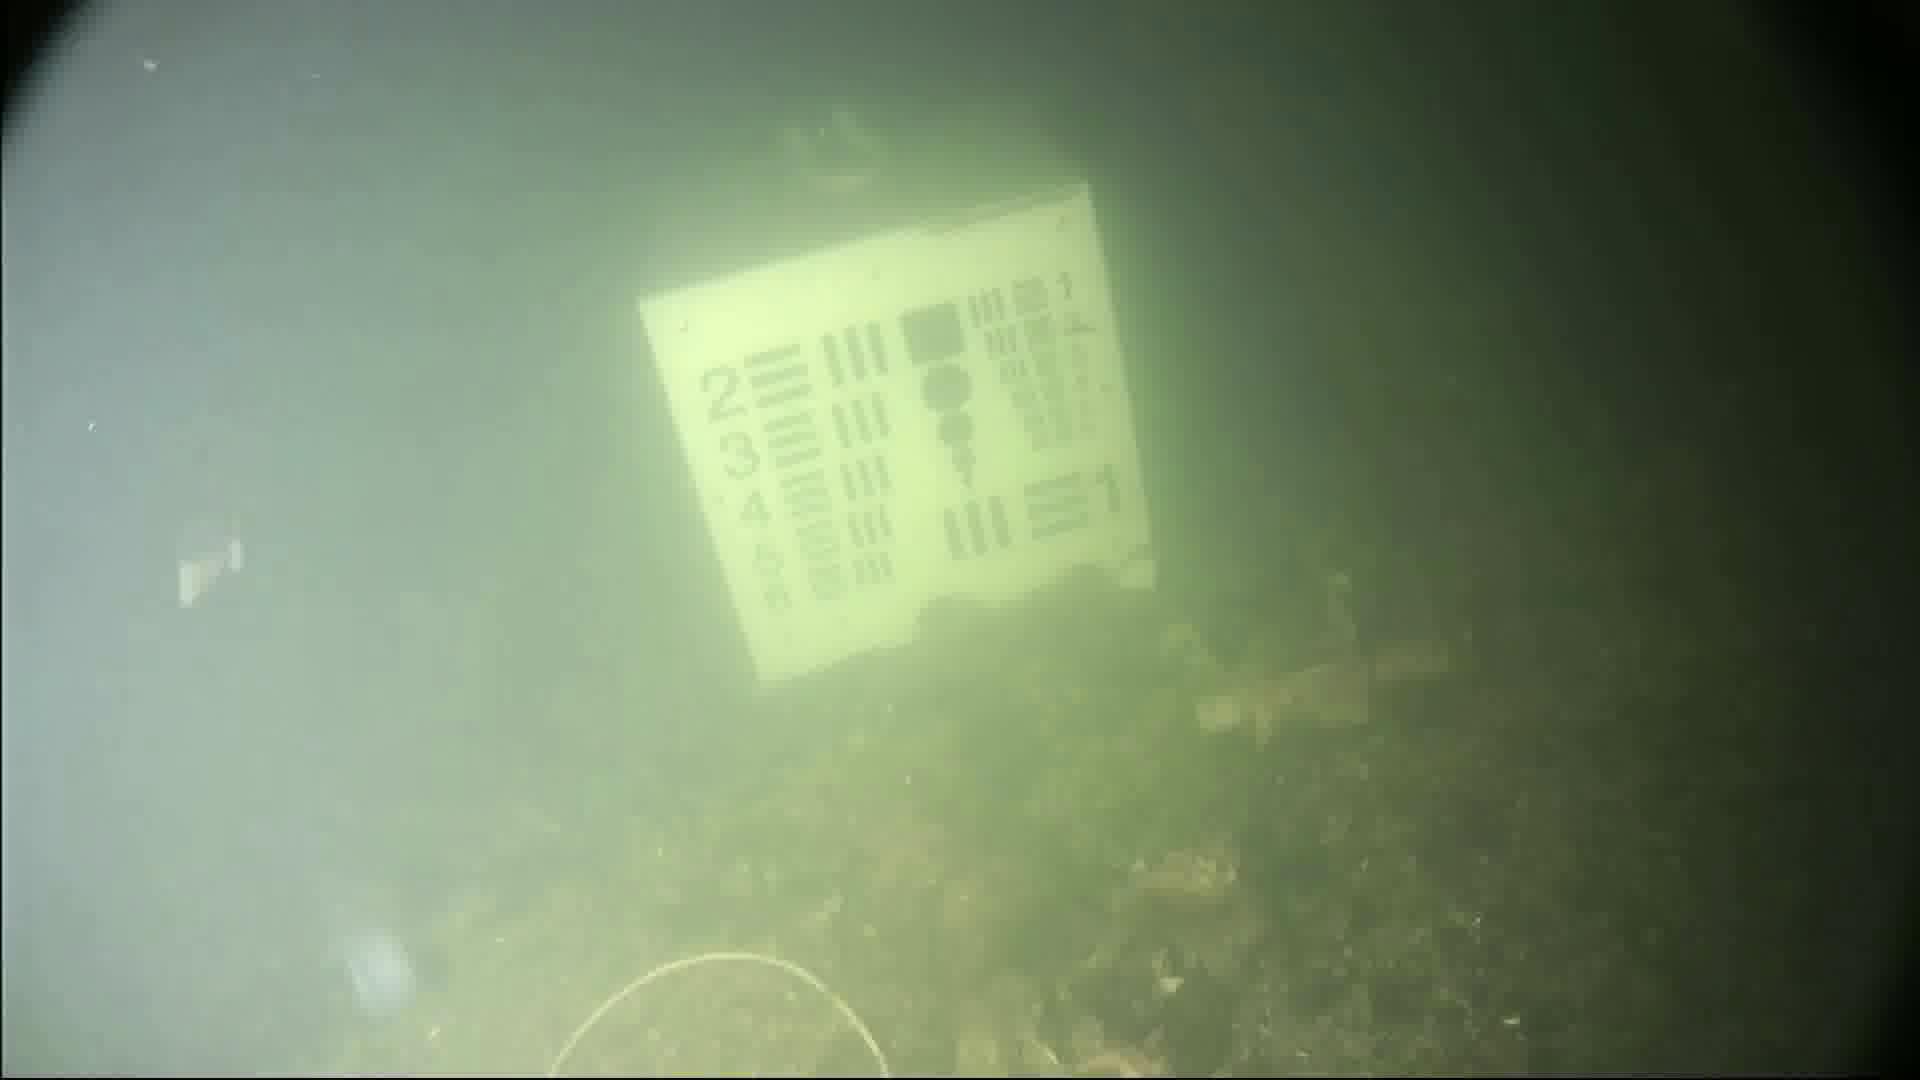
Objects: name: jellyfish